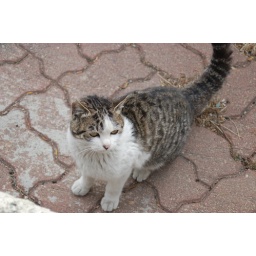
A cat of walking near round the chunsan's house